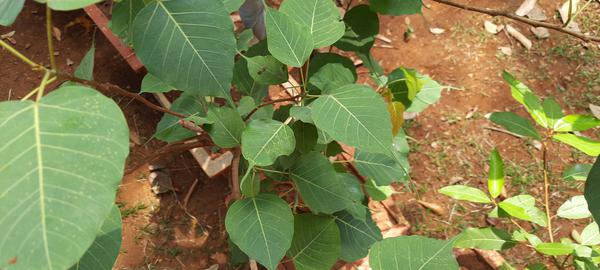
Plant: Arali